Pope Paul VI

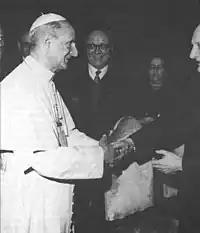
Pope Paul VI during an October 1973 audience

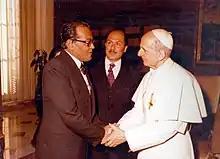
Pope Paul VI meets Jafar Shahidi and Hossein Nasr, Iranian Shia scholars.

To Paul VI, a dialogue with all of humanity was essential not as an aim but as a means to find the truth. According to Paul, dialogue is based on the full equality of all participants. This equality is rooted in the common search for the truth. He said: "Those who have the truth, are in a position as not having it, because they are forced to search for it every day in a deeper and more perfect way. Those who do not have it, but search for it with their whole heart, have already found it."